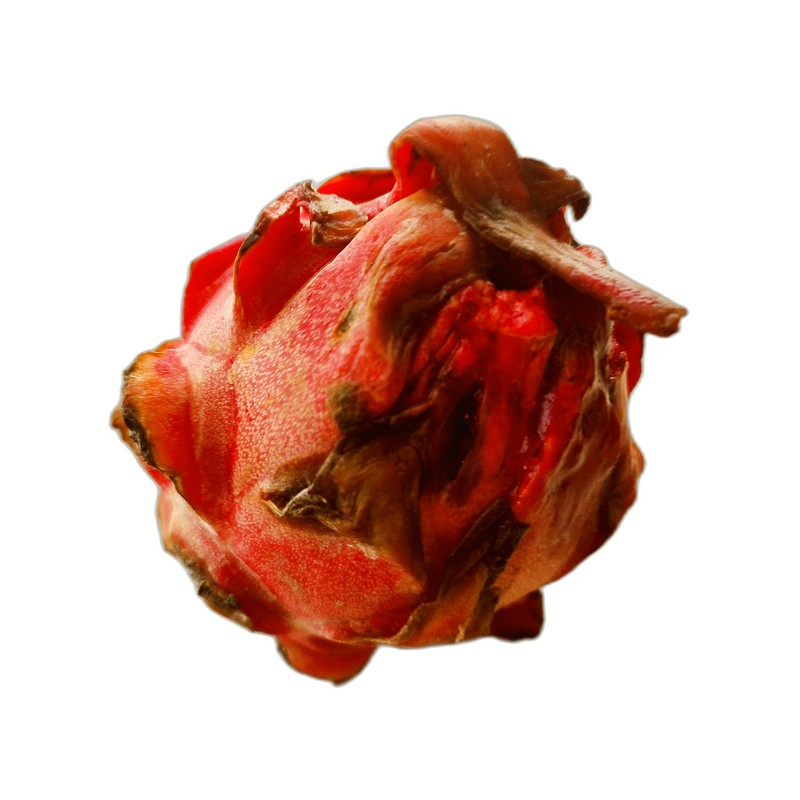
Label: Defect Dragon Fruit